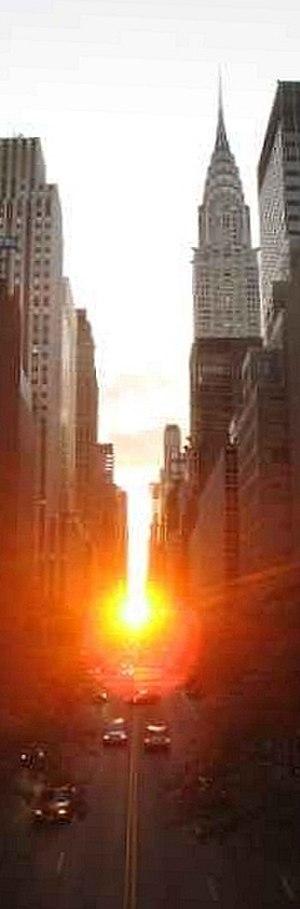
Manhattanhenge vu de la 42e rue à 20 heure 23 minutes le 13 juillet 2006. L'édifice à droite est le Chrysler Building.
Manhattanhenge est un événement se produisant deux fois dans l'année, pendant lequel le soleil couchant s'aligne avec les principales rues orientées Est-Ouest de Manhattan, à New York.